Itogon

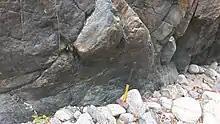
An outcrop of metamorphosed basalt (greenschist) in barangay Tinungdan

The Municipality of Itogon is located at , at the southeast end of the Benguet, forming a border with the provinces of Nueva Vizcaya (on the east) and Pangasinan (on the south). The town is bounded by Baguio and the municipality of Tuba on the west, La Trinidad and Tublay on the north-west, Bokod on the north-east, Kayapa and Santa Fe on the southeast, San Manuel and San Nicolas on the south, and Sison on the south-west.